List of Confederate units from Texas in the American Civil War

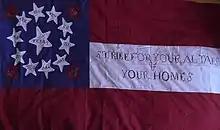
An example of the 10th Texas Cavalry standard

Confederate service, mid-April 1861 - mid-April 1862 as the First Regiment, Texas Mounted Riflemen, also known as the First Texas Mounted Rifles (mustered out at the expiration of the enlistment period). Some of the men returned to frontier service, but most enlisted in the Eighth Texas Cavalry Battalion, which later became part of the First Texas Cavalry Regiment (Buchel's).